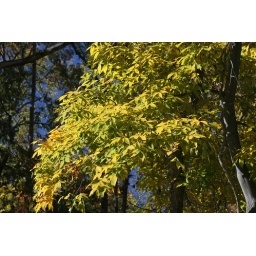
Brilliant Autumn yellow against a striking blue sky,